Rashid Rida

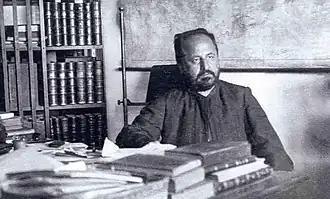
Riḍā sitting in his library

Rida's subsequent political efforts focused on two fronts: campaigning for Syrian independence and supporting ibn Sa'ud's efforts to unify the Arabian Peninsula. He was a member of the Syrian National Congress until its dissolution in 1920 by the French. When the Great Syrian Rebellion broke out in 1925, Rida and the Syro-Palestinian Congress provided it full support, with financial backing from the nascent Saudi state. By 1927, the rebellion had been stymied and nationalist factions of Syro-Palestinian Congress approached the British Empire and French Third Republic to seek a compromise. This angered Rida and only served to strengthen his respect of ibn Sa'ud, who he believed the only sovereign Islamic ruler who stood up to colonial powers and guarded the holiest sites of Islam. British Intelligence in Cairo, concerned about Rida's influence, monitored his activities.